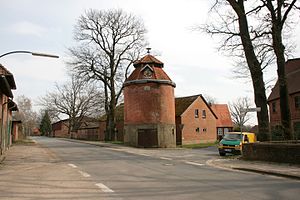
Natendorf
Vandtårnet i landsbyen Vinstedt i den sydlige del af kommunen
Natendorf er en kommune i Samtgemeinde Bevensen-Ebstorf i den nordlige del af Landkreis Uelzen i den nordøstlige del af tyske delstat Niedersachsen, og en del af Metropolregion Hamburg. Kommunen har et areal på godt 34 km², og en befolkning på knap 750 mennesker.